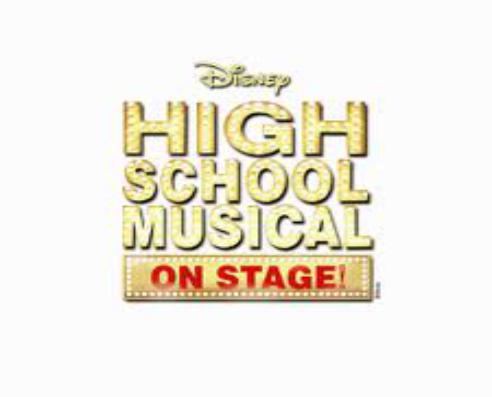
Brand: High School Musical
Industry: Leisure